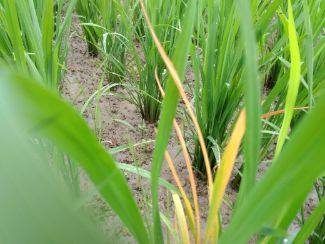
Disease: Tungro